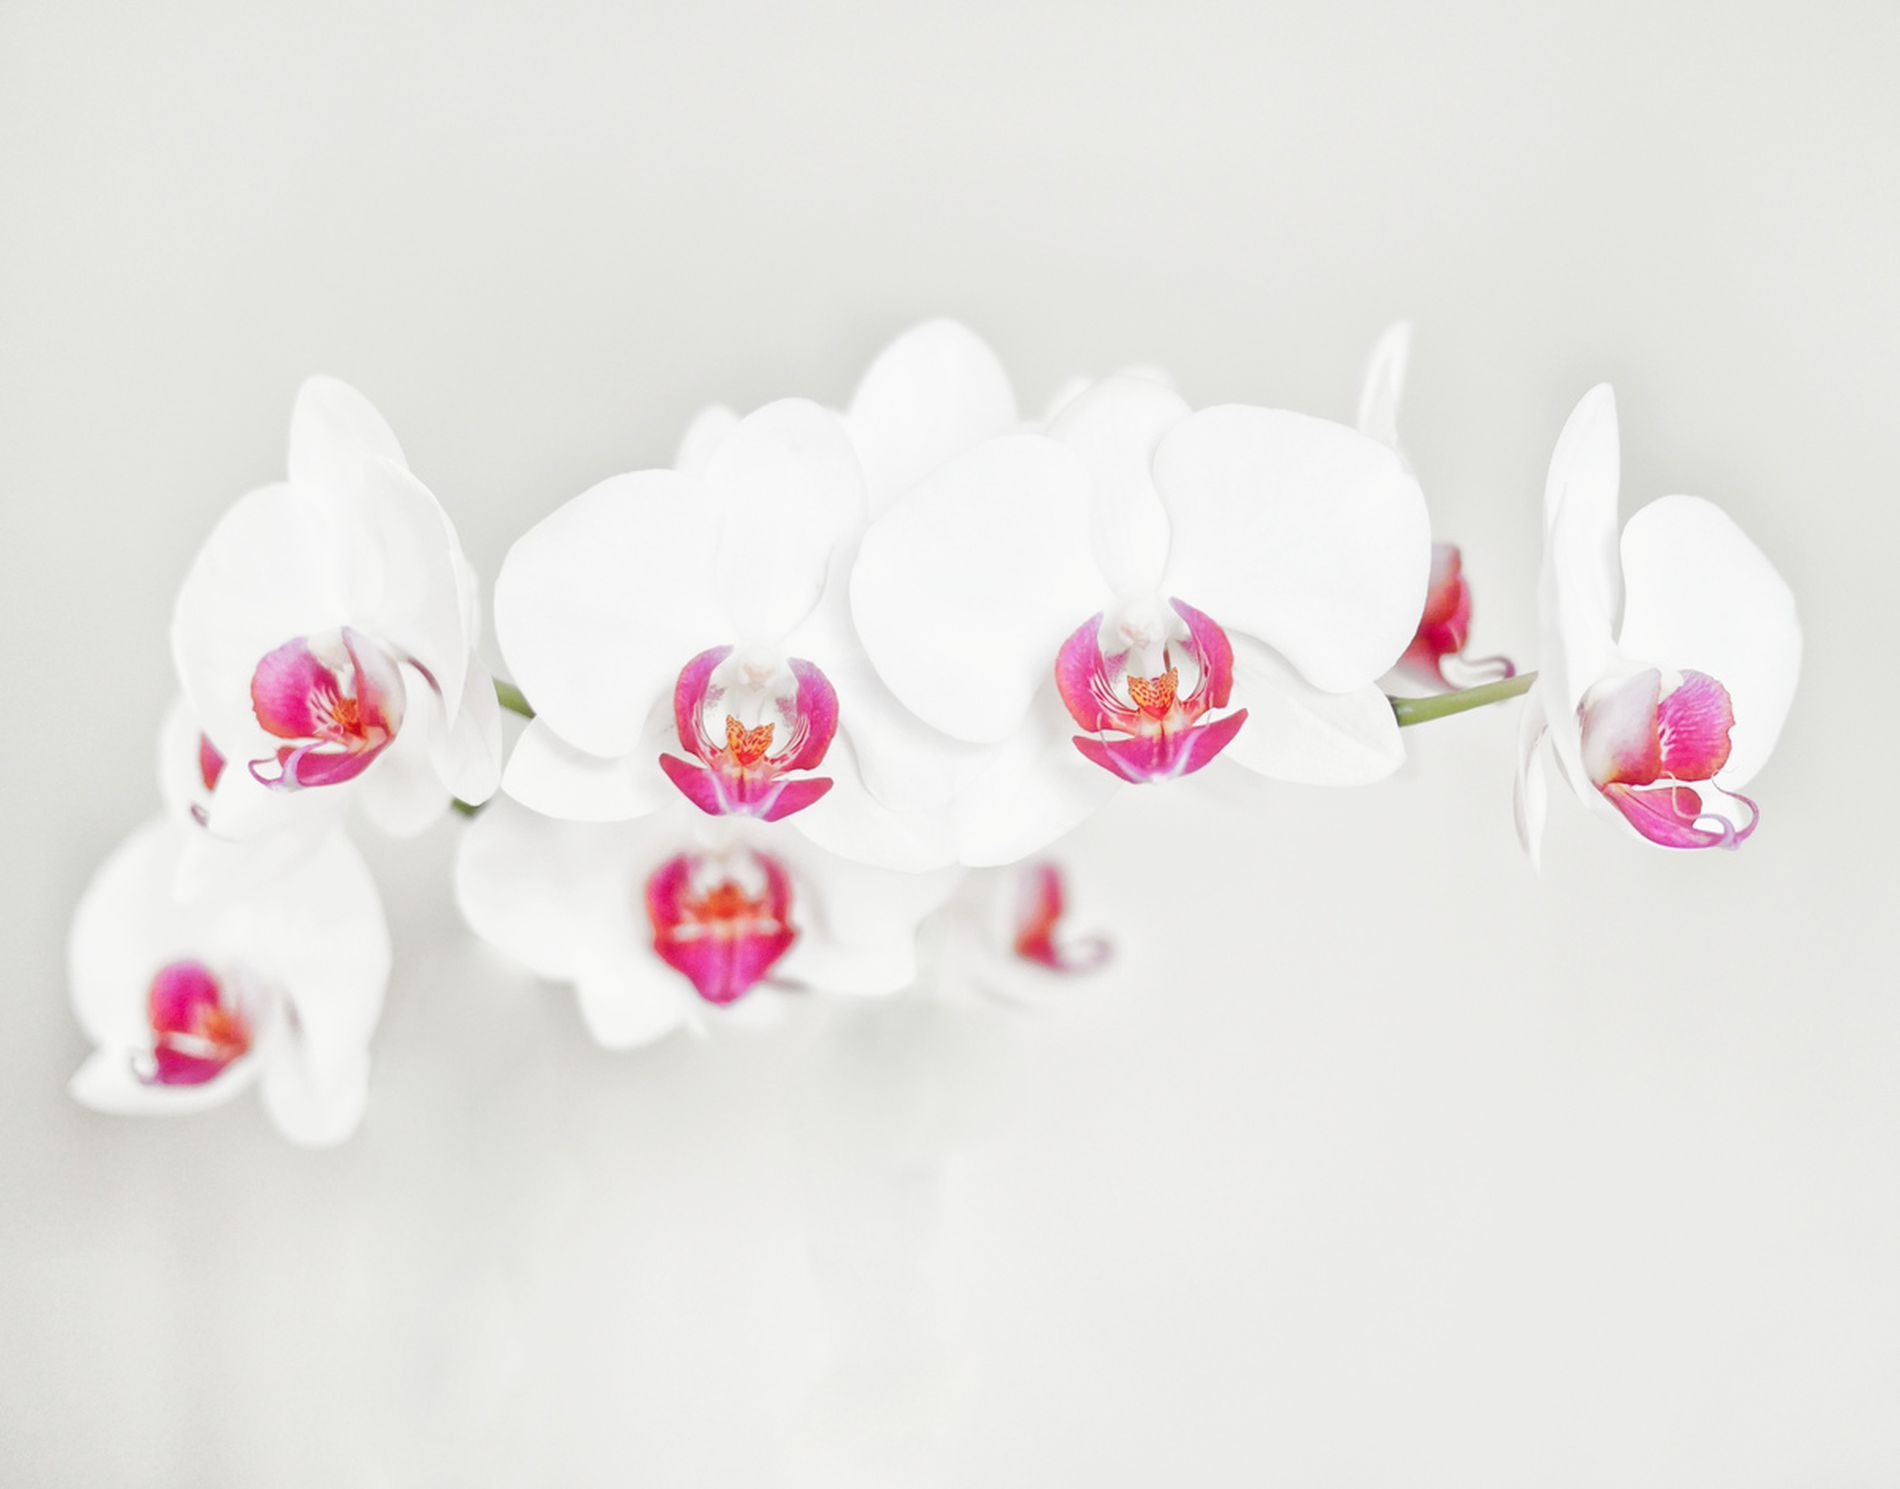
White flower with Pink Center
The photo shows a branch of white flowers. Each flower has a pink and yellow center. The background is a plain, light gray color
This is a close-up shot, taken from the front. The setting is simple, with a plain background that makes the flower stand out. The atmosphere feels calm and elegant. The main colors are the white of the petals, the pink and yellow in the middle of the flowers, and the light gray background. The feeling is one of delicate beauty and serenity
Labels: Flower, Plant, Orchid, Petal, White Background
Camera: Panasonic DC-GX9
Aperture: F1.7
Exposure: 1/60 sec
ISO: 250
Focal length: 20.0 mm